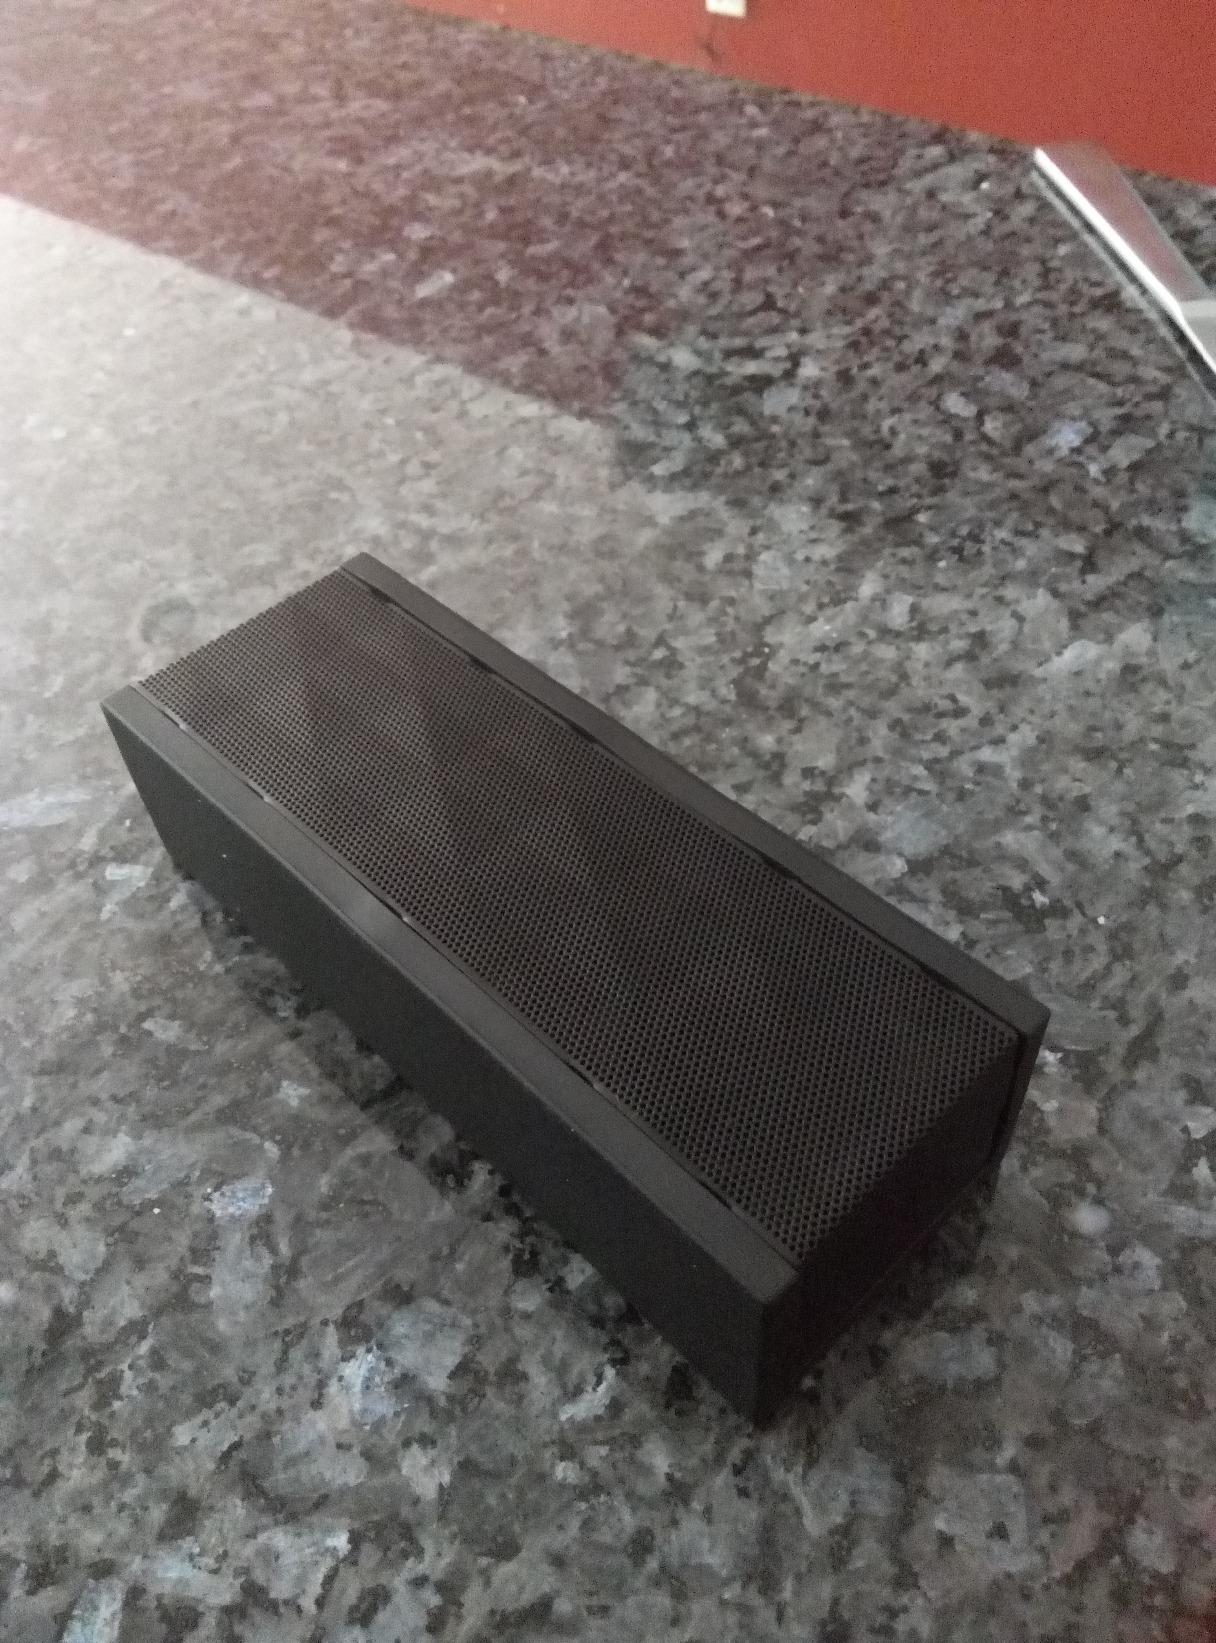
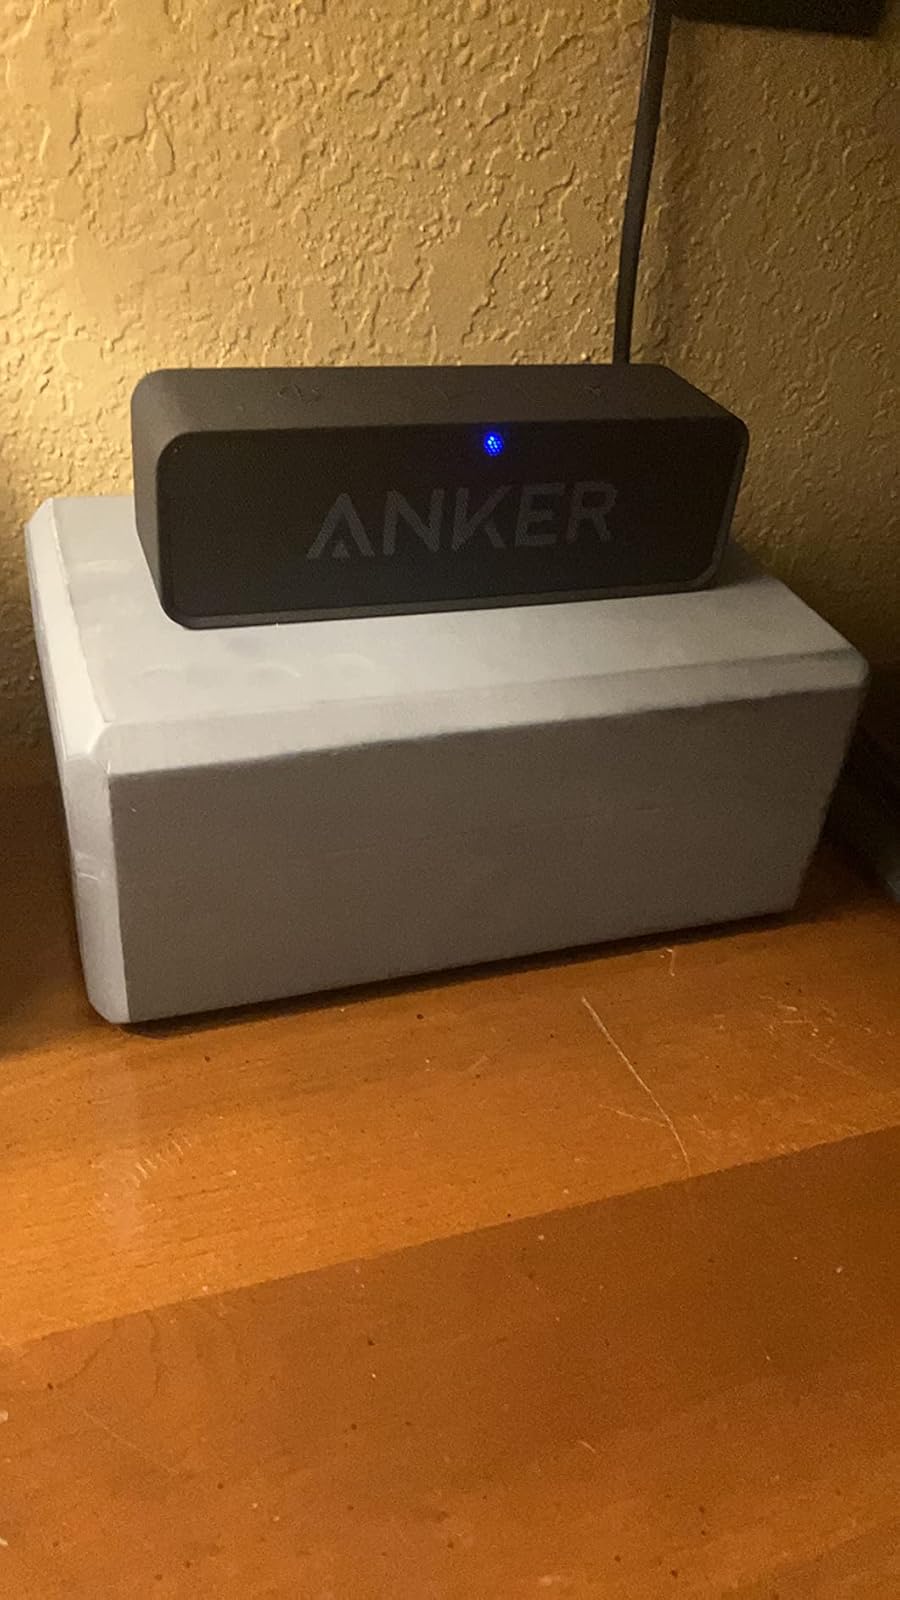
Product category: speaker
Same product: no